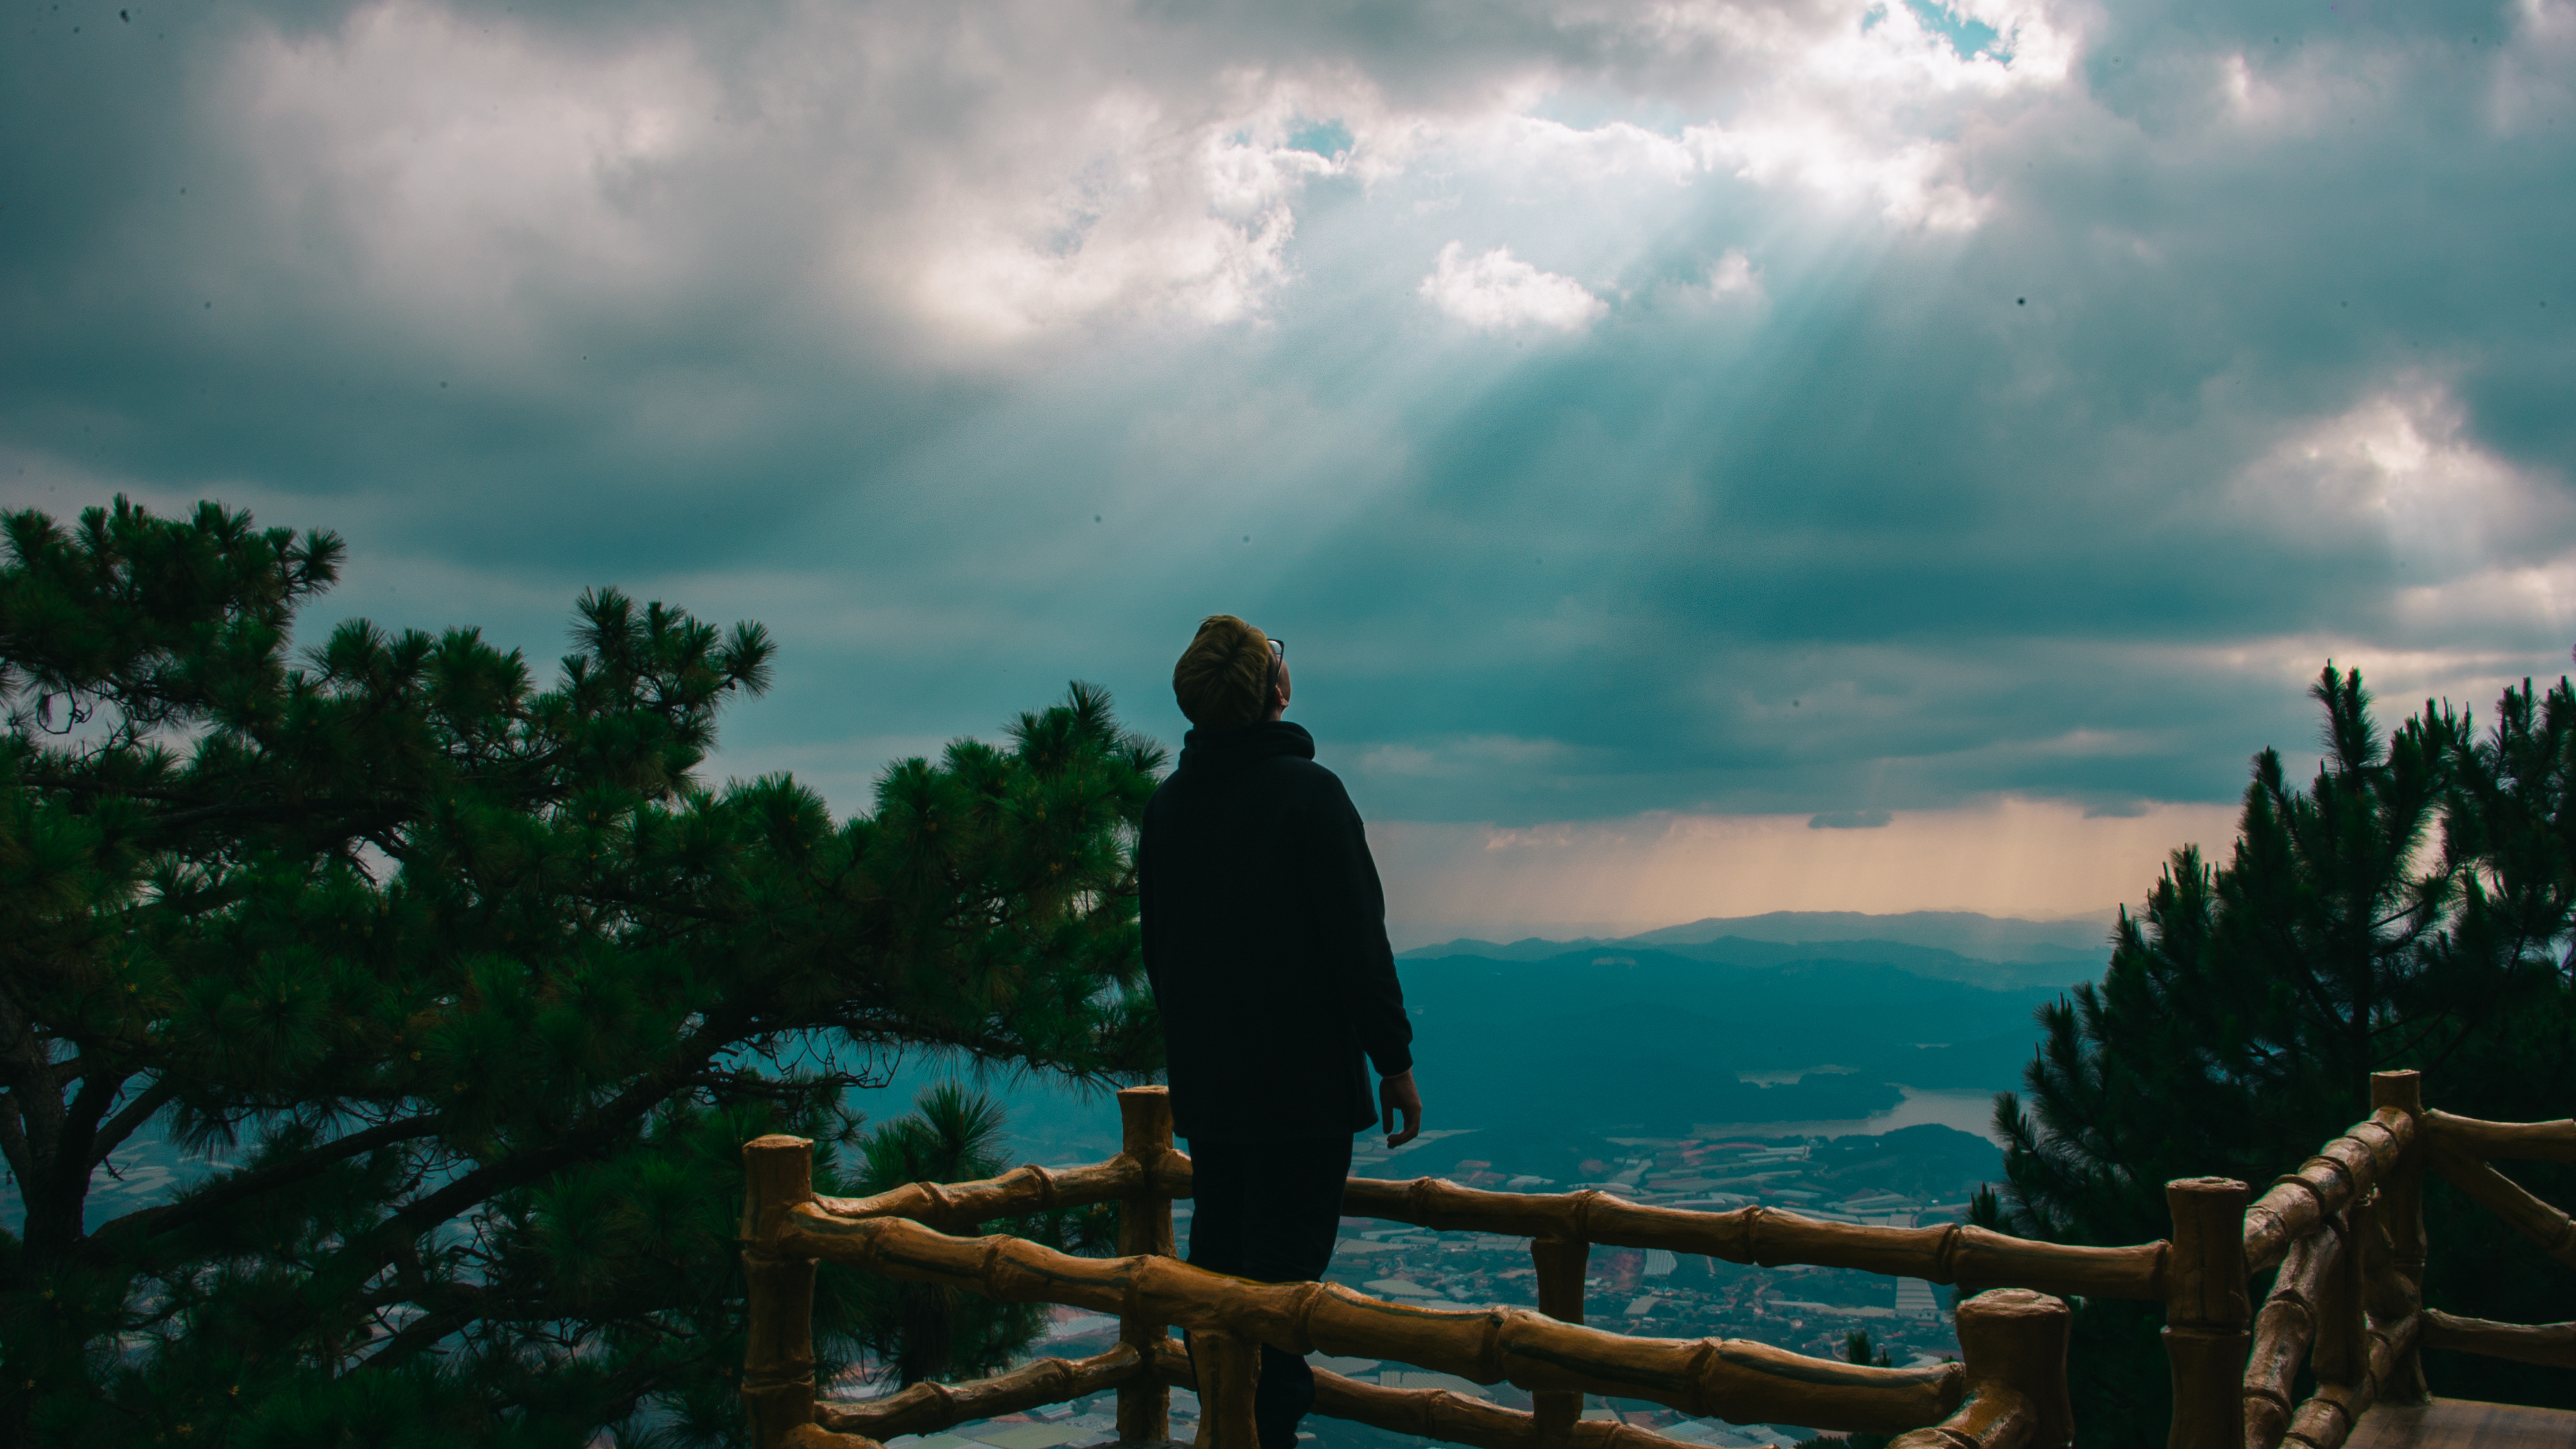
sky, cloud, tree, nature, woody plant, atmosphere, photography, water, phenomenon, morning, sunlight, mountain, meteorological phenomenon, plant, evening, darkness, landscape, horizon, grass, branch, sea